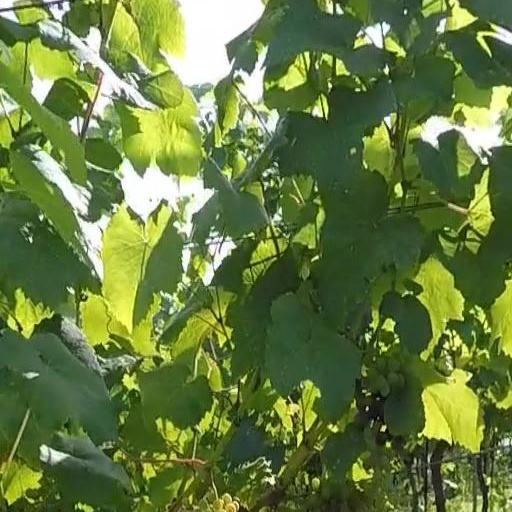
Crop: grape